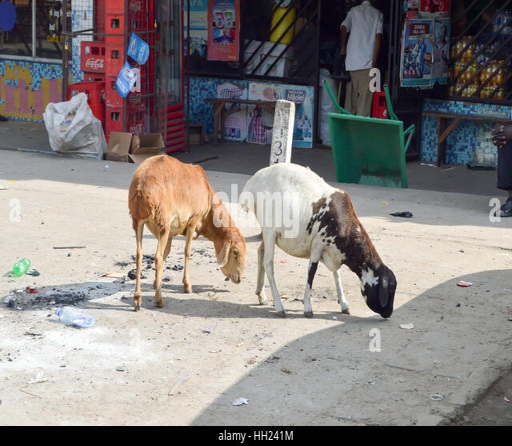
goats looking for rest of food in a village on the road